Al Waily

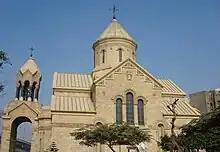
Church of Gregory the Illuminator, an Armenian Catholic church in the district

Al-Waily ( is a district in the Western Area of Cairo, Egypt. It is subdivided into the qisms (police wards) of al-Waily and of their better known quarters are Sakakini and Abbassia.